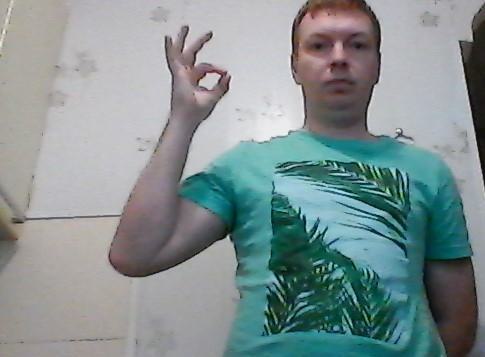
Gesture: ok